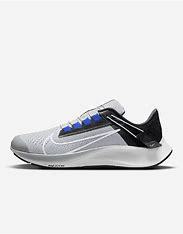
Brand: Nike
Model: Air Zoom Pegasus 38 Flyease